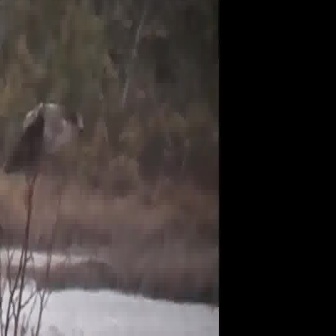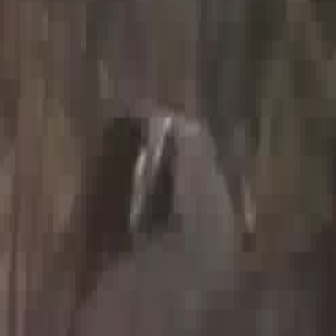
  Please identify the target specified by the bounding box [3,93,84,174] in the first image and locate it in the second image. Return the coordinates in [x_min,y_min,x_max,y_max] format.
Answer: [43,97,256,311]